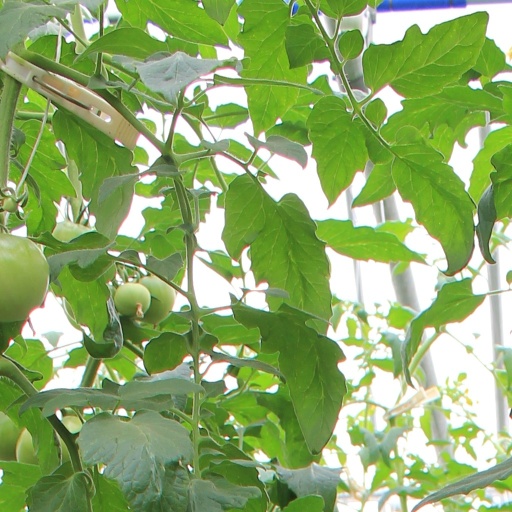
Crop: tomato